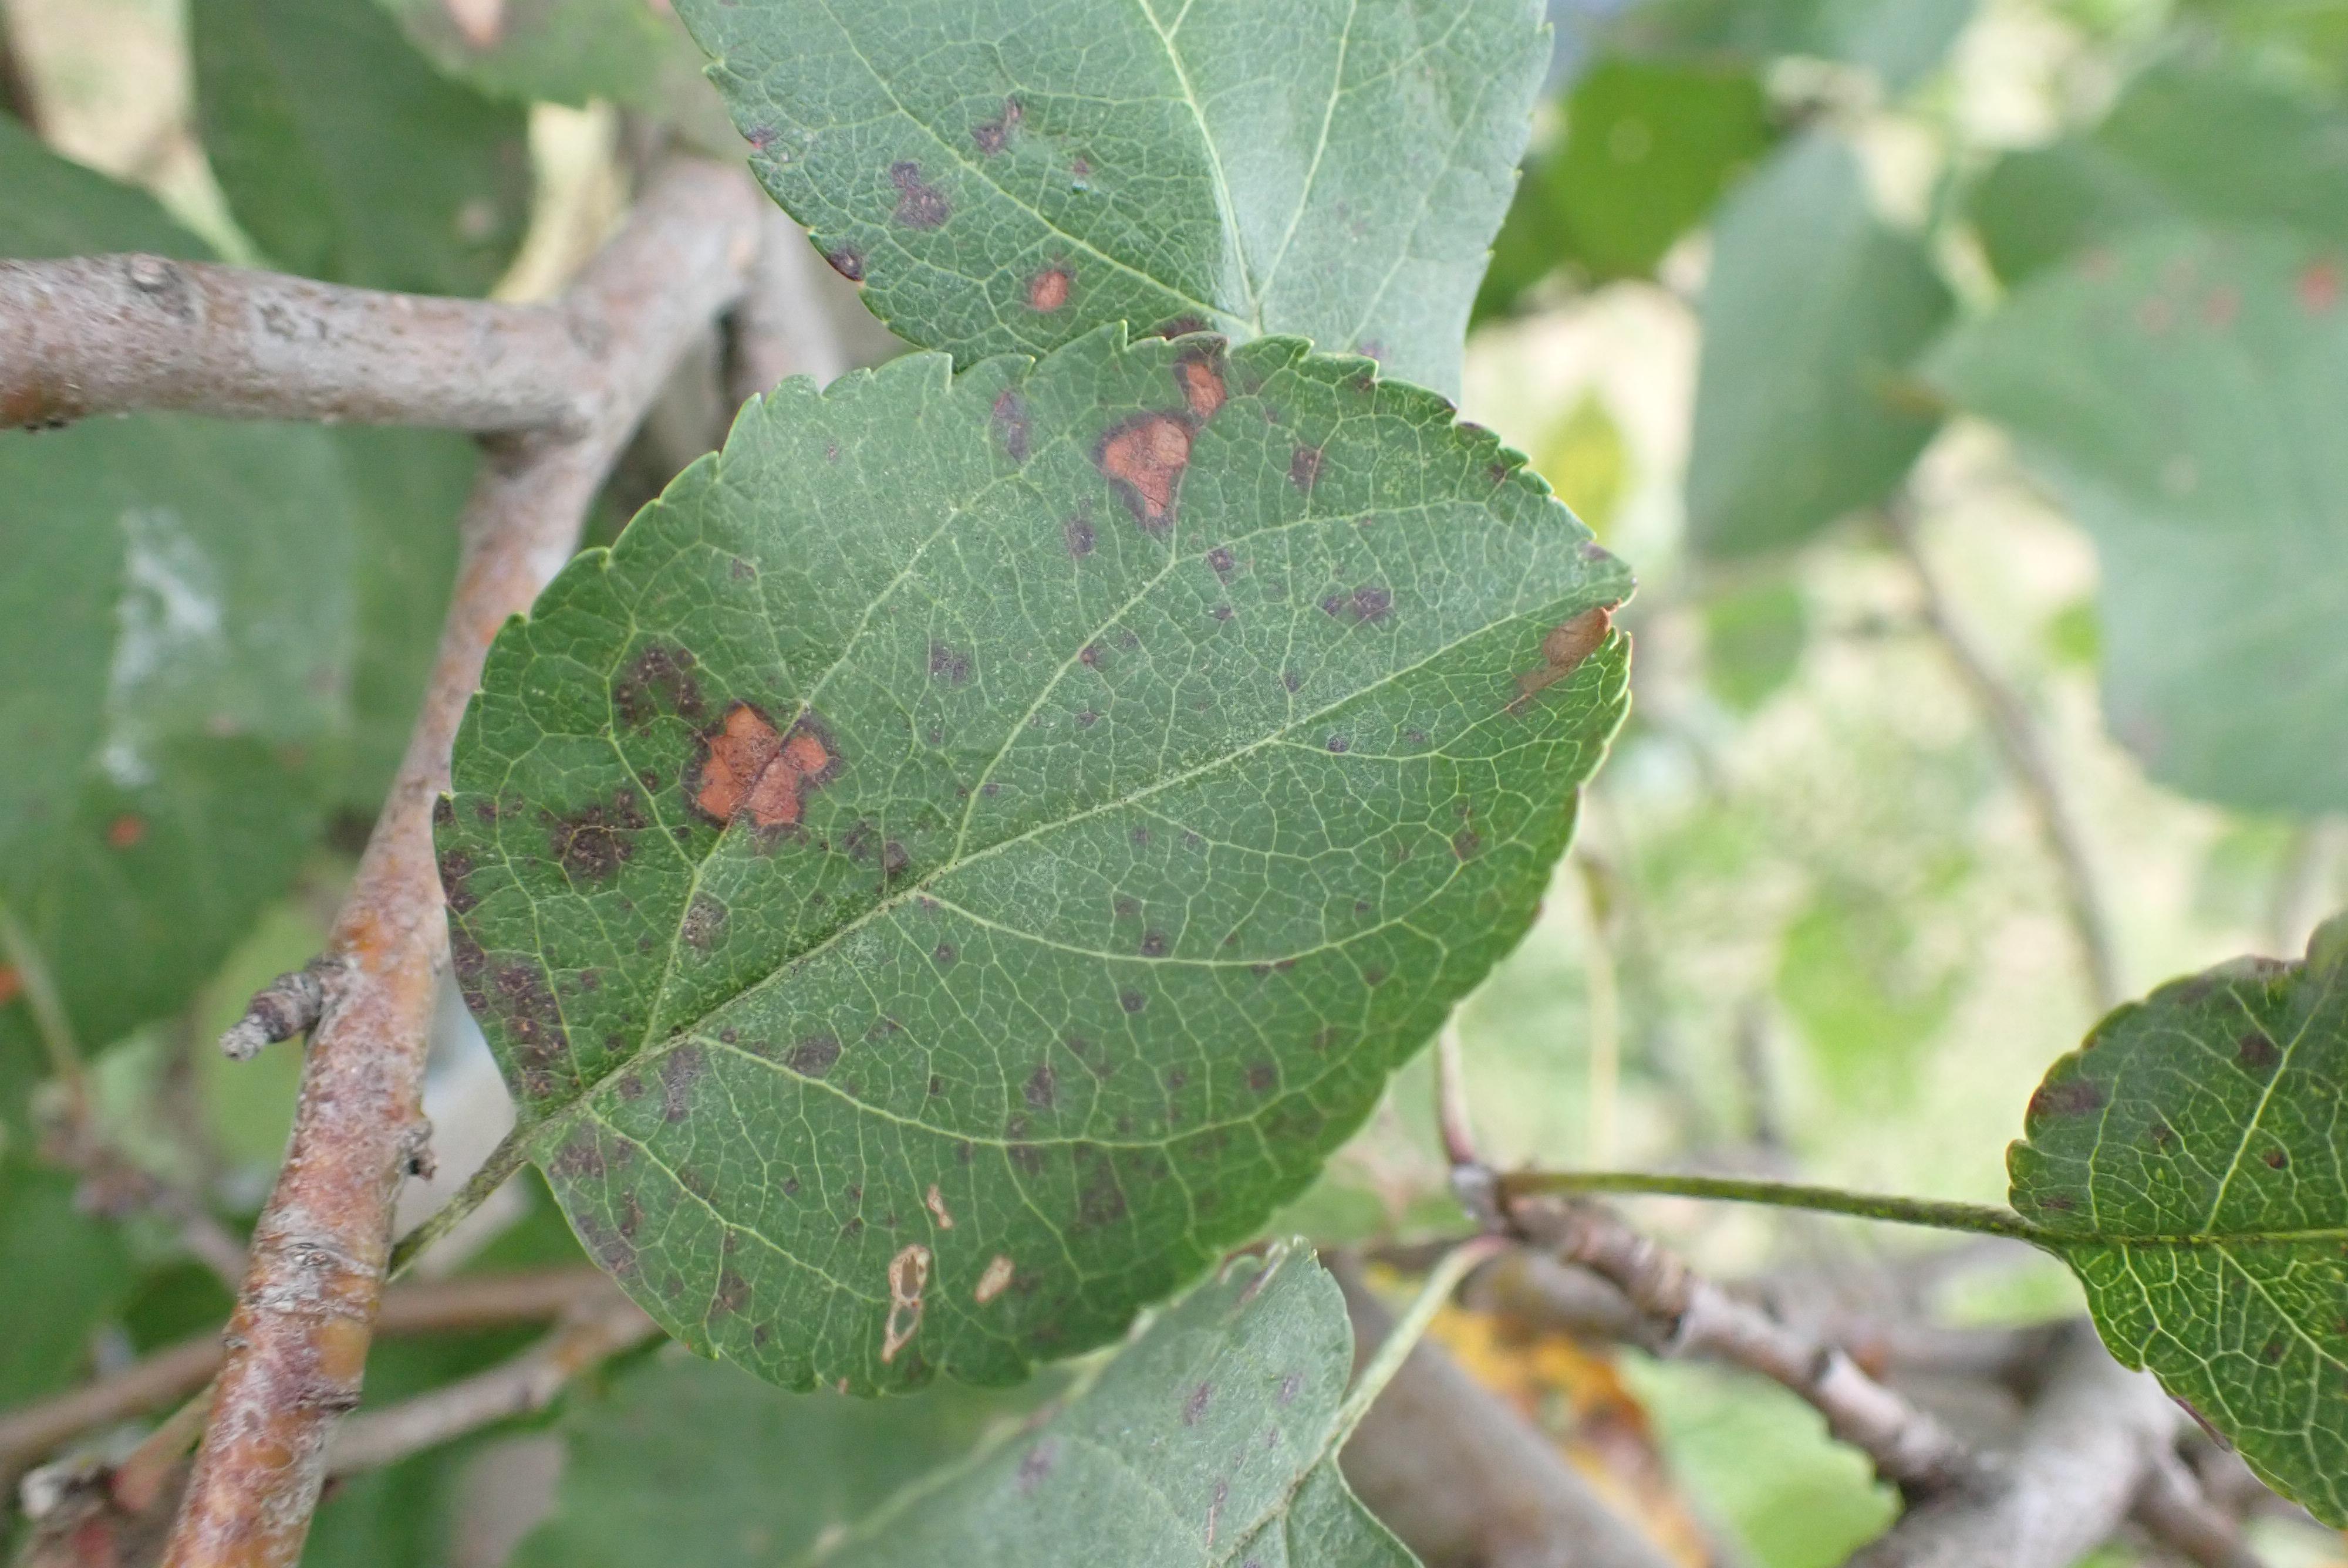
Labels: complex